National Academy of Sciences of Ukraine

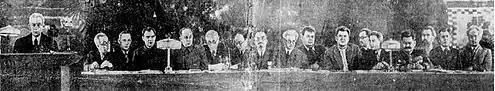
On the anniversary of the 25 years of the Ukrainian SSR Academy in Kyiv, 1944.

During its first years the academy operated during the period of political instability and economical ruin (Ukrainian–Soviet War, Russian Civil War, Polish–Soviet War). The leadership of the Ukrainian Academy of Sciences sought its recognition by each new power and principally emphasizing on non-political background of the main science center. Despite the financial hardship, famine, arrests, and emigration of some of its members, the UAS has not only survived as an institution, but developed its structure and directions of research, began to prepare for publication its scientific works.